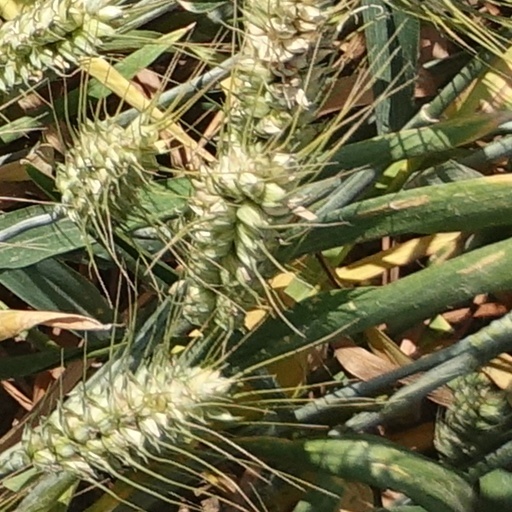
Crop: wheat